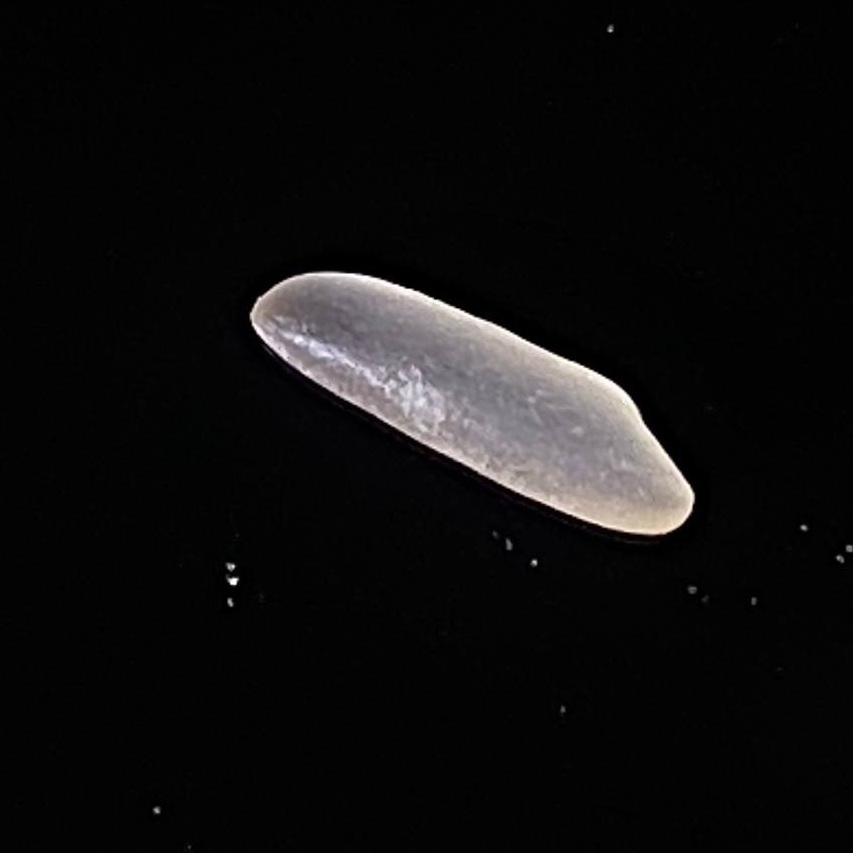
Rice variety: Jirashail